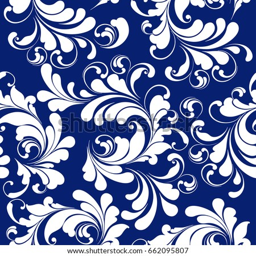
blue background with white pattern .